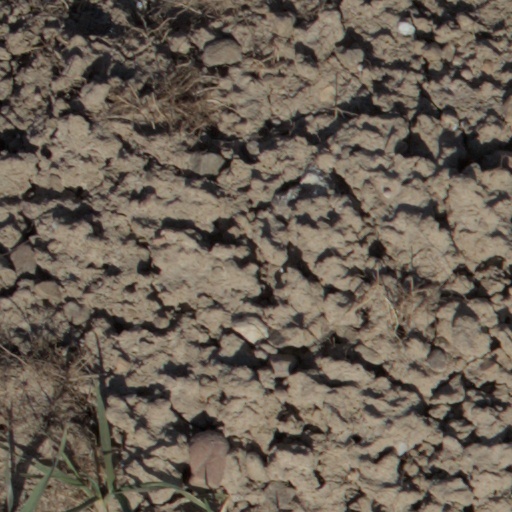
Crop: wheat